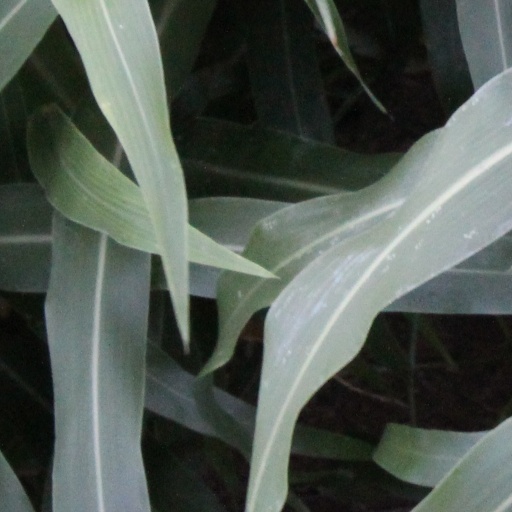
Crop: sorghum